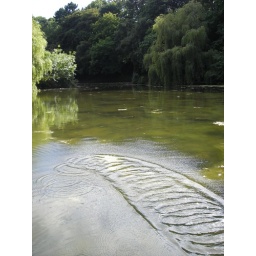
A picture of rippling water in a lake in Scarborough.